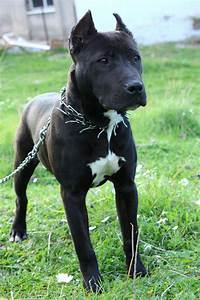
Label: cane